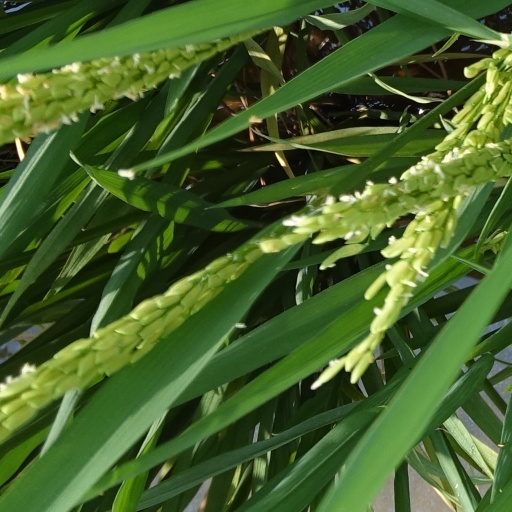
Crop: rice